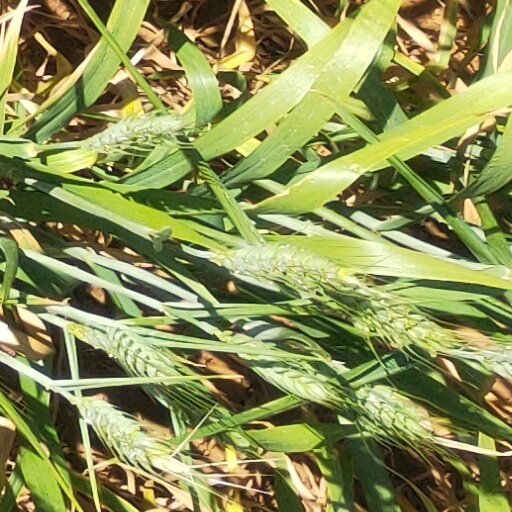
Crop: wheat